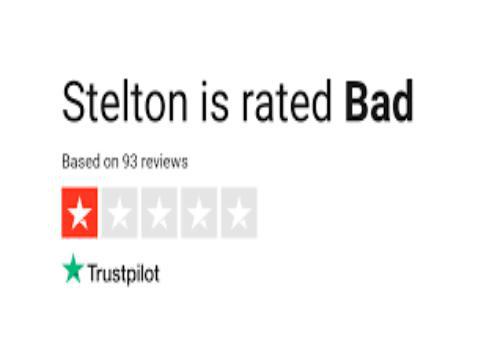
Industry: Necessities